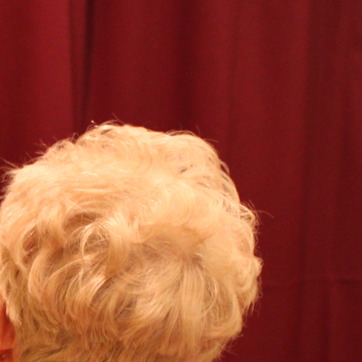
Material: hair